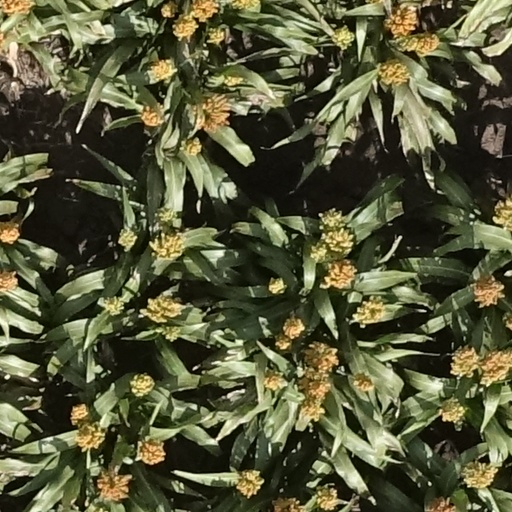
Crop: sorghum